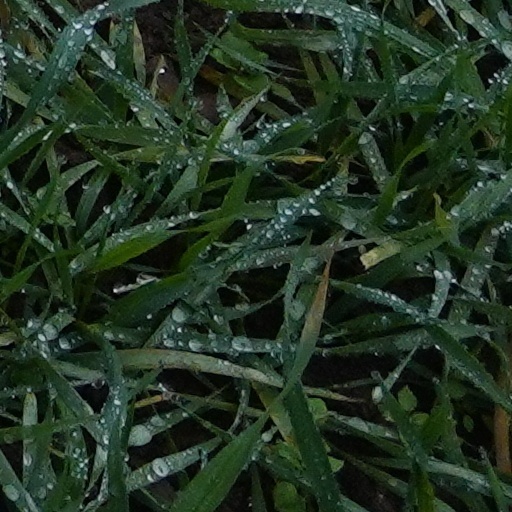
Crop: wheat